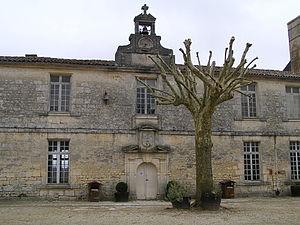
château de Richemont
Le Château de Richemont est un château de la commune de Cherves-Richemont en Charente.
Richemont est une commune associée à Cherves-de-Cognac, dans le département de la Charente.